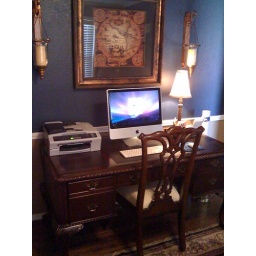
Could buy the most modern computer on the market and then put it in aroom c. 1750.